62nd Street/New Utrecht Avenue station

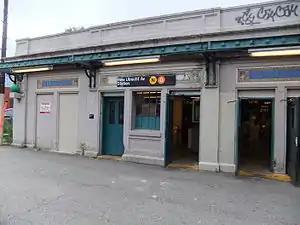
The station's main headhouse prior to renovation

The 62nd Street/New Utrecht Avenue station is a New York City Subway station complex shared by the open-cut BMT Sea Beach Line and the elevated BMT West End Line. It is located at New Utrecht Avenue and 62nd Street in Borough Park and Bensonhurst, Brooklyn, and is served by the D and N trains at all times. During rush hours, several W trains and one southbound R train also serve this station.